2009 California Golden Bears football team

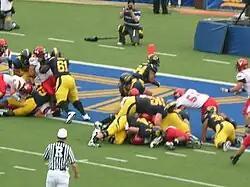
Running back Shane Vereen (no. 34) scores one of his three rushing touchdowns against the Eagles.

The Bears faced the #17 FCS ranked Eagles for the first time. Cal scored first on a 1-yard run by Kevin Riley, followed by the Eagles marching downfield led by quarterback Matt Nichols to tie the game on a 4-yard pass to Grant Williams. The Eagles were able to hold the Bears offensively in the first quarter, however after Shane Vereen made his first of three rushing touchdowns in the beginning of the second quarter, the Bears took control of the game. One the ensuing possession, Nichols was sacked by Mike Mohammed and fumbled. Linebacker Mychal Kendricks recovered the fumble for a 45-yard return, which resulted in a field goal. Kevin Riley then connected with Jahvid Best on the Bears' next possession for a 22-yard touchdown, the only touchdown of the game the Bears scored through the air. Cal led 24–7 at the half.